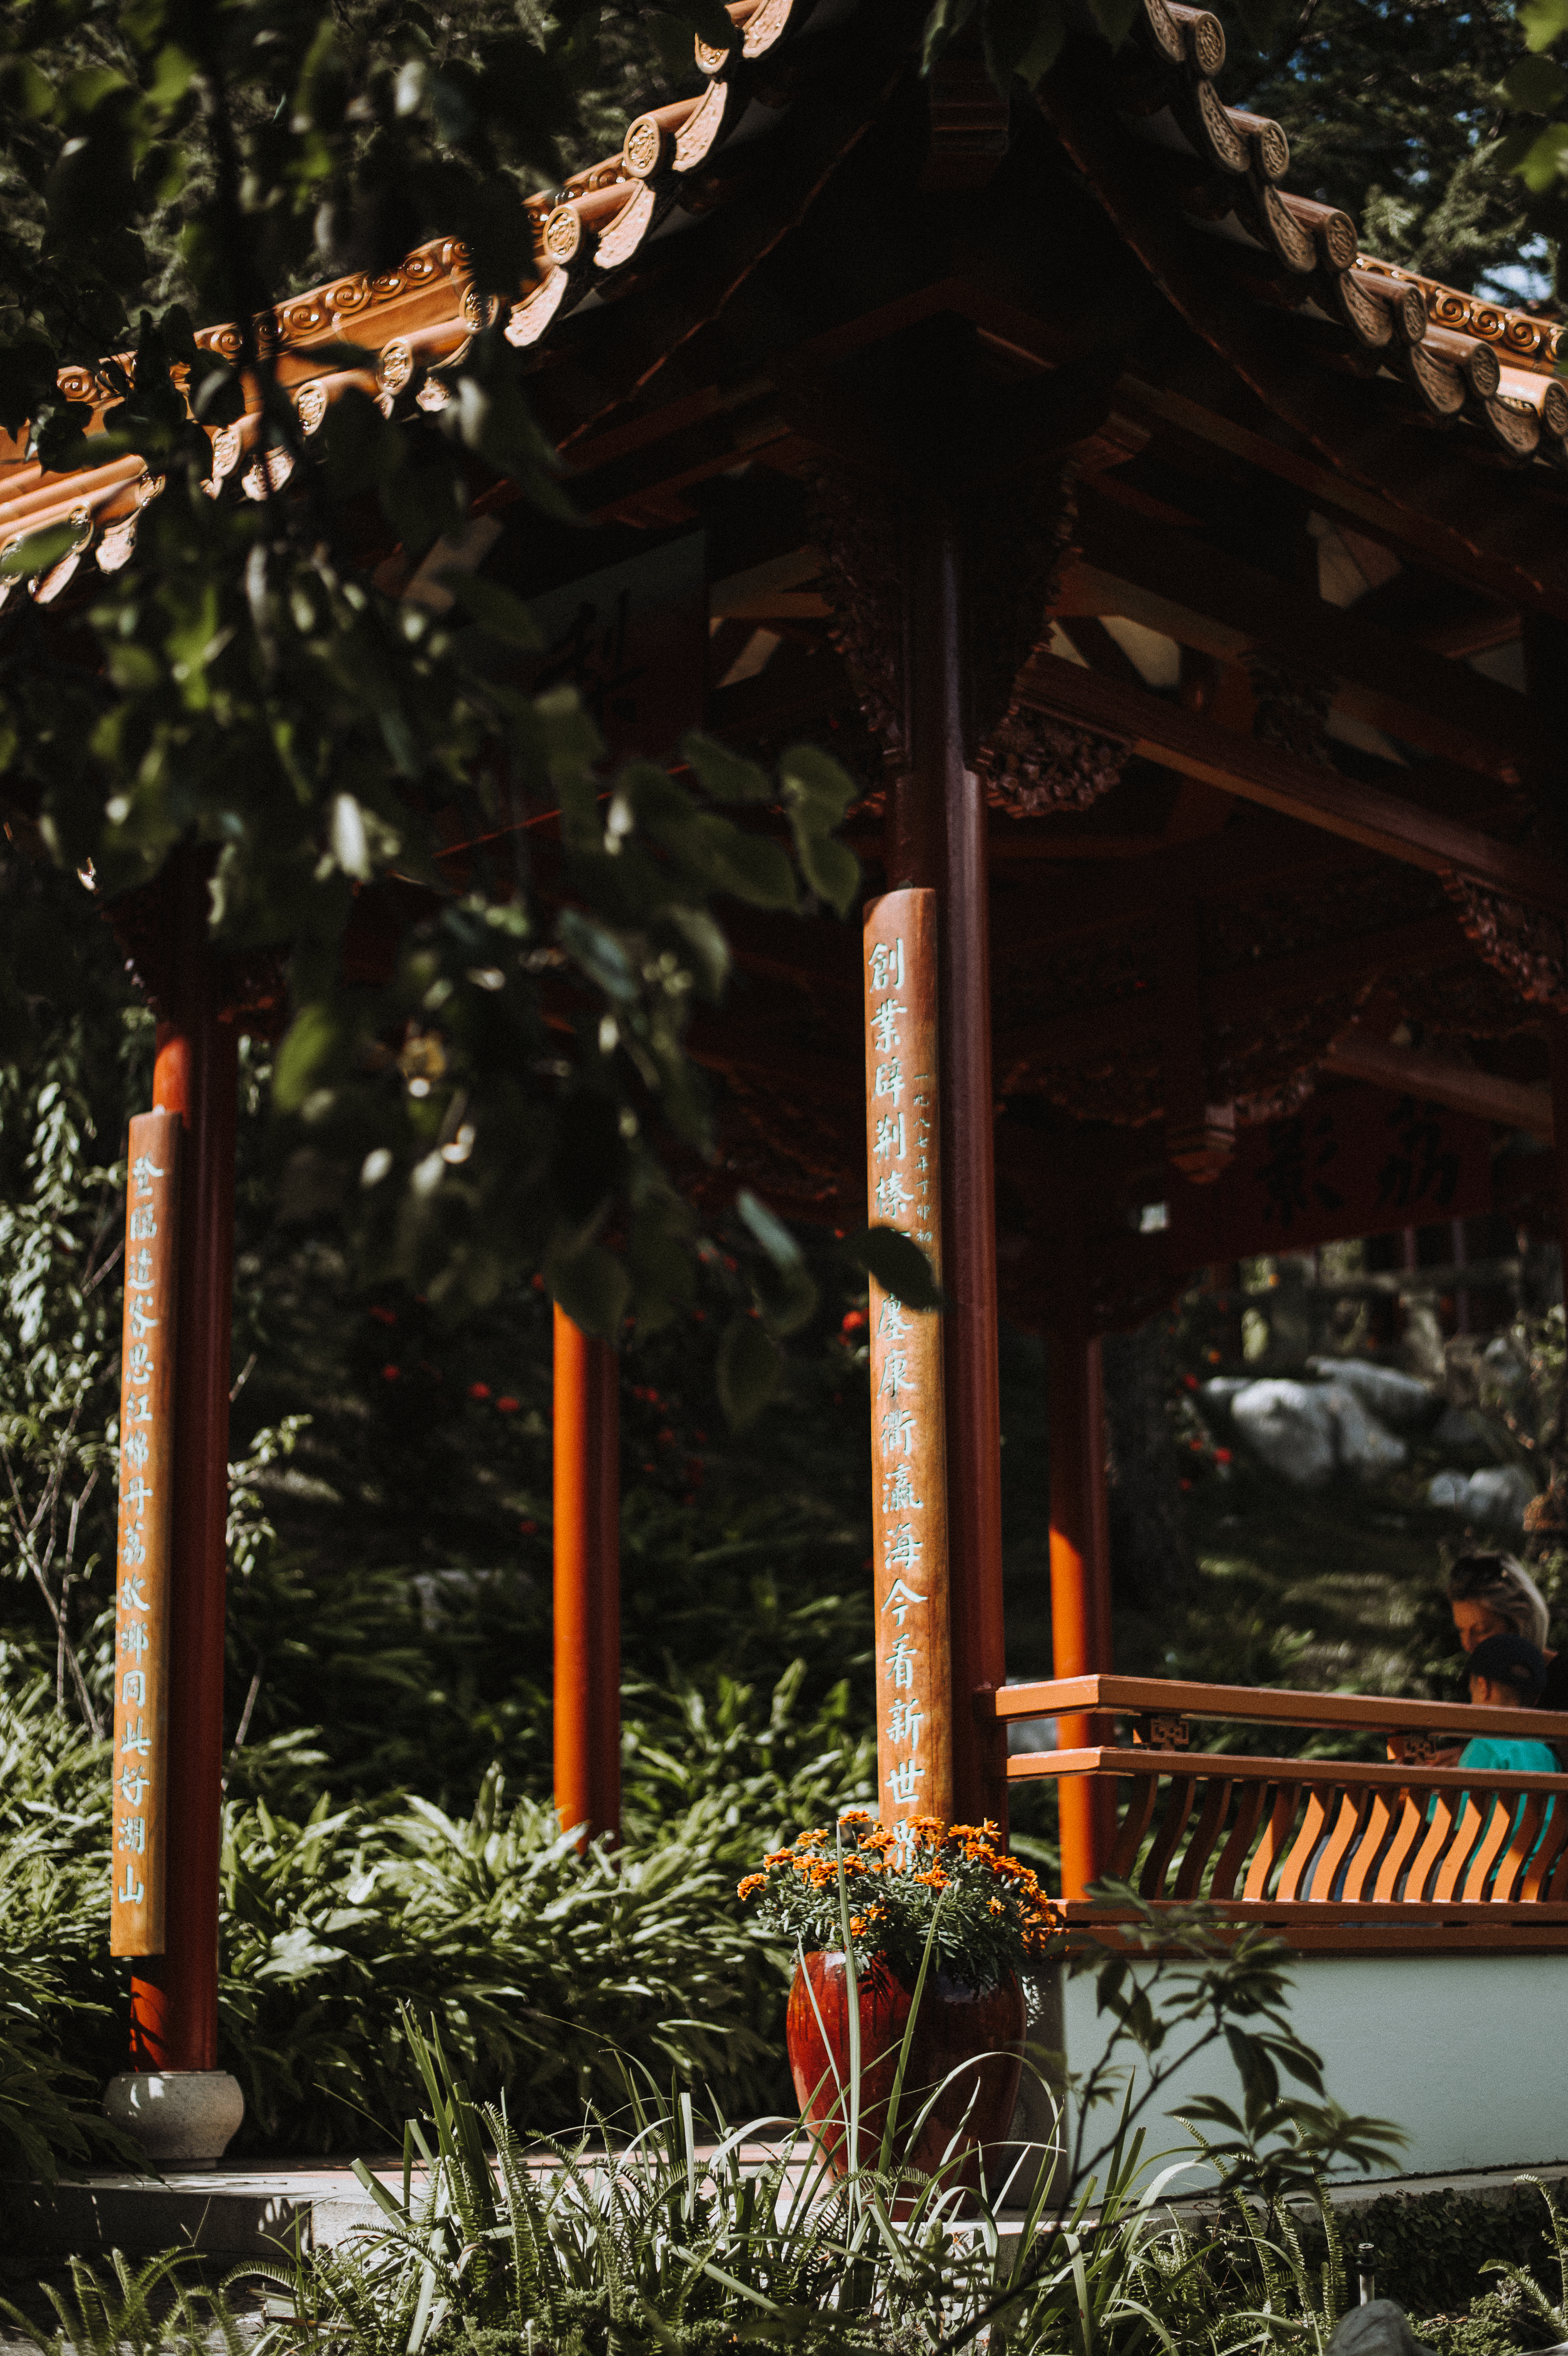
tree, flower, autumn, garden, lighting, shrine, shinto shrine, outdoor structure